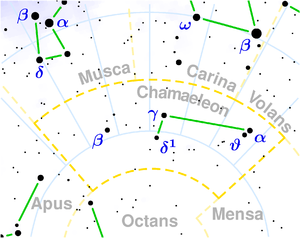
Kamæleonen
Stjernebilledet Kamæleonen (Chamaeleon).
Kamæleonen er et stjernebillede på den sydlige himmelkugle.